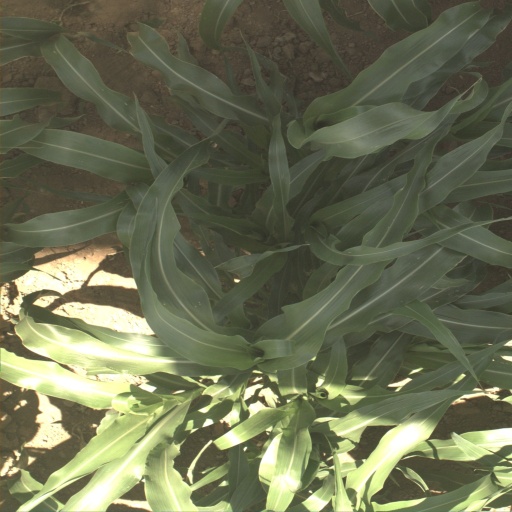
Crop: sorghum